Bayonne Cathedral

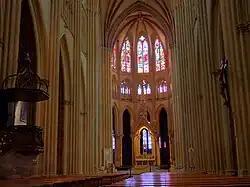
Interior - Bayonne Cathedral

The Cathedral of Saint Mary of Bayonne or the Cathedral of Our Lady of Bayonne (French: "Cathédrale Sainte-Marie de Bayonne" or "Cathédrale Notre-Dame de Bayonne"; Basque: "Santa Maria katedrala" or "Andre Maria katedrala"), commonly known as Bayonne Cathedral, is a Roman Catholic church in the town of Bayonne, France. It is the seat of the former Bishops of Bayonne, now the Bishops of Bayonne, Lescar, and Oloron. The cathedral is in the Gothic architectural tradition.